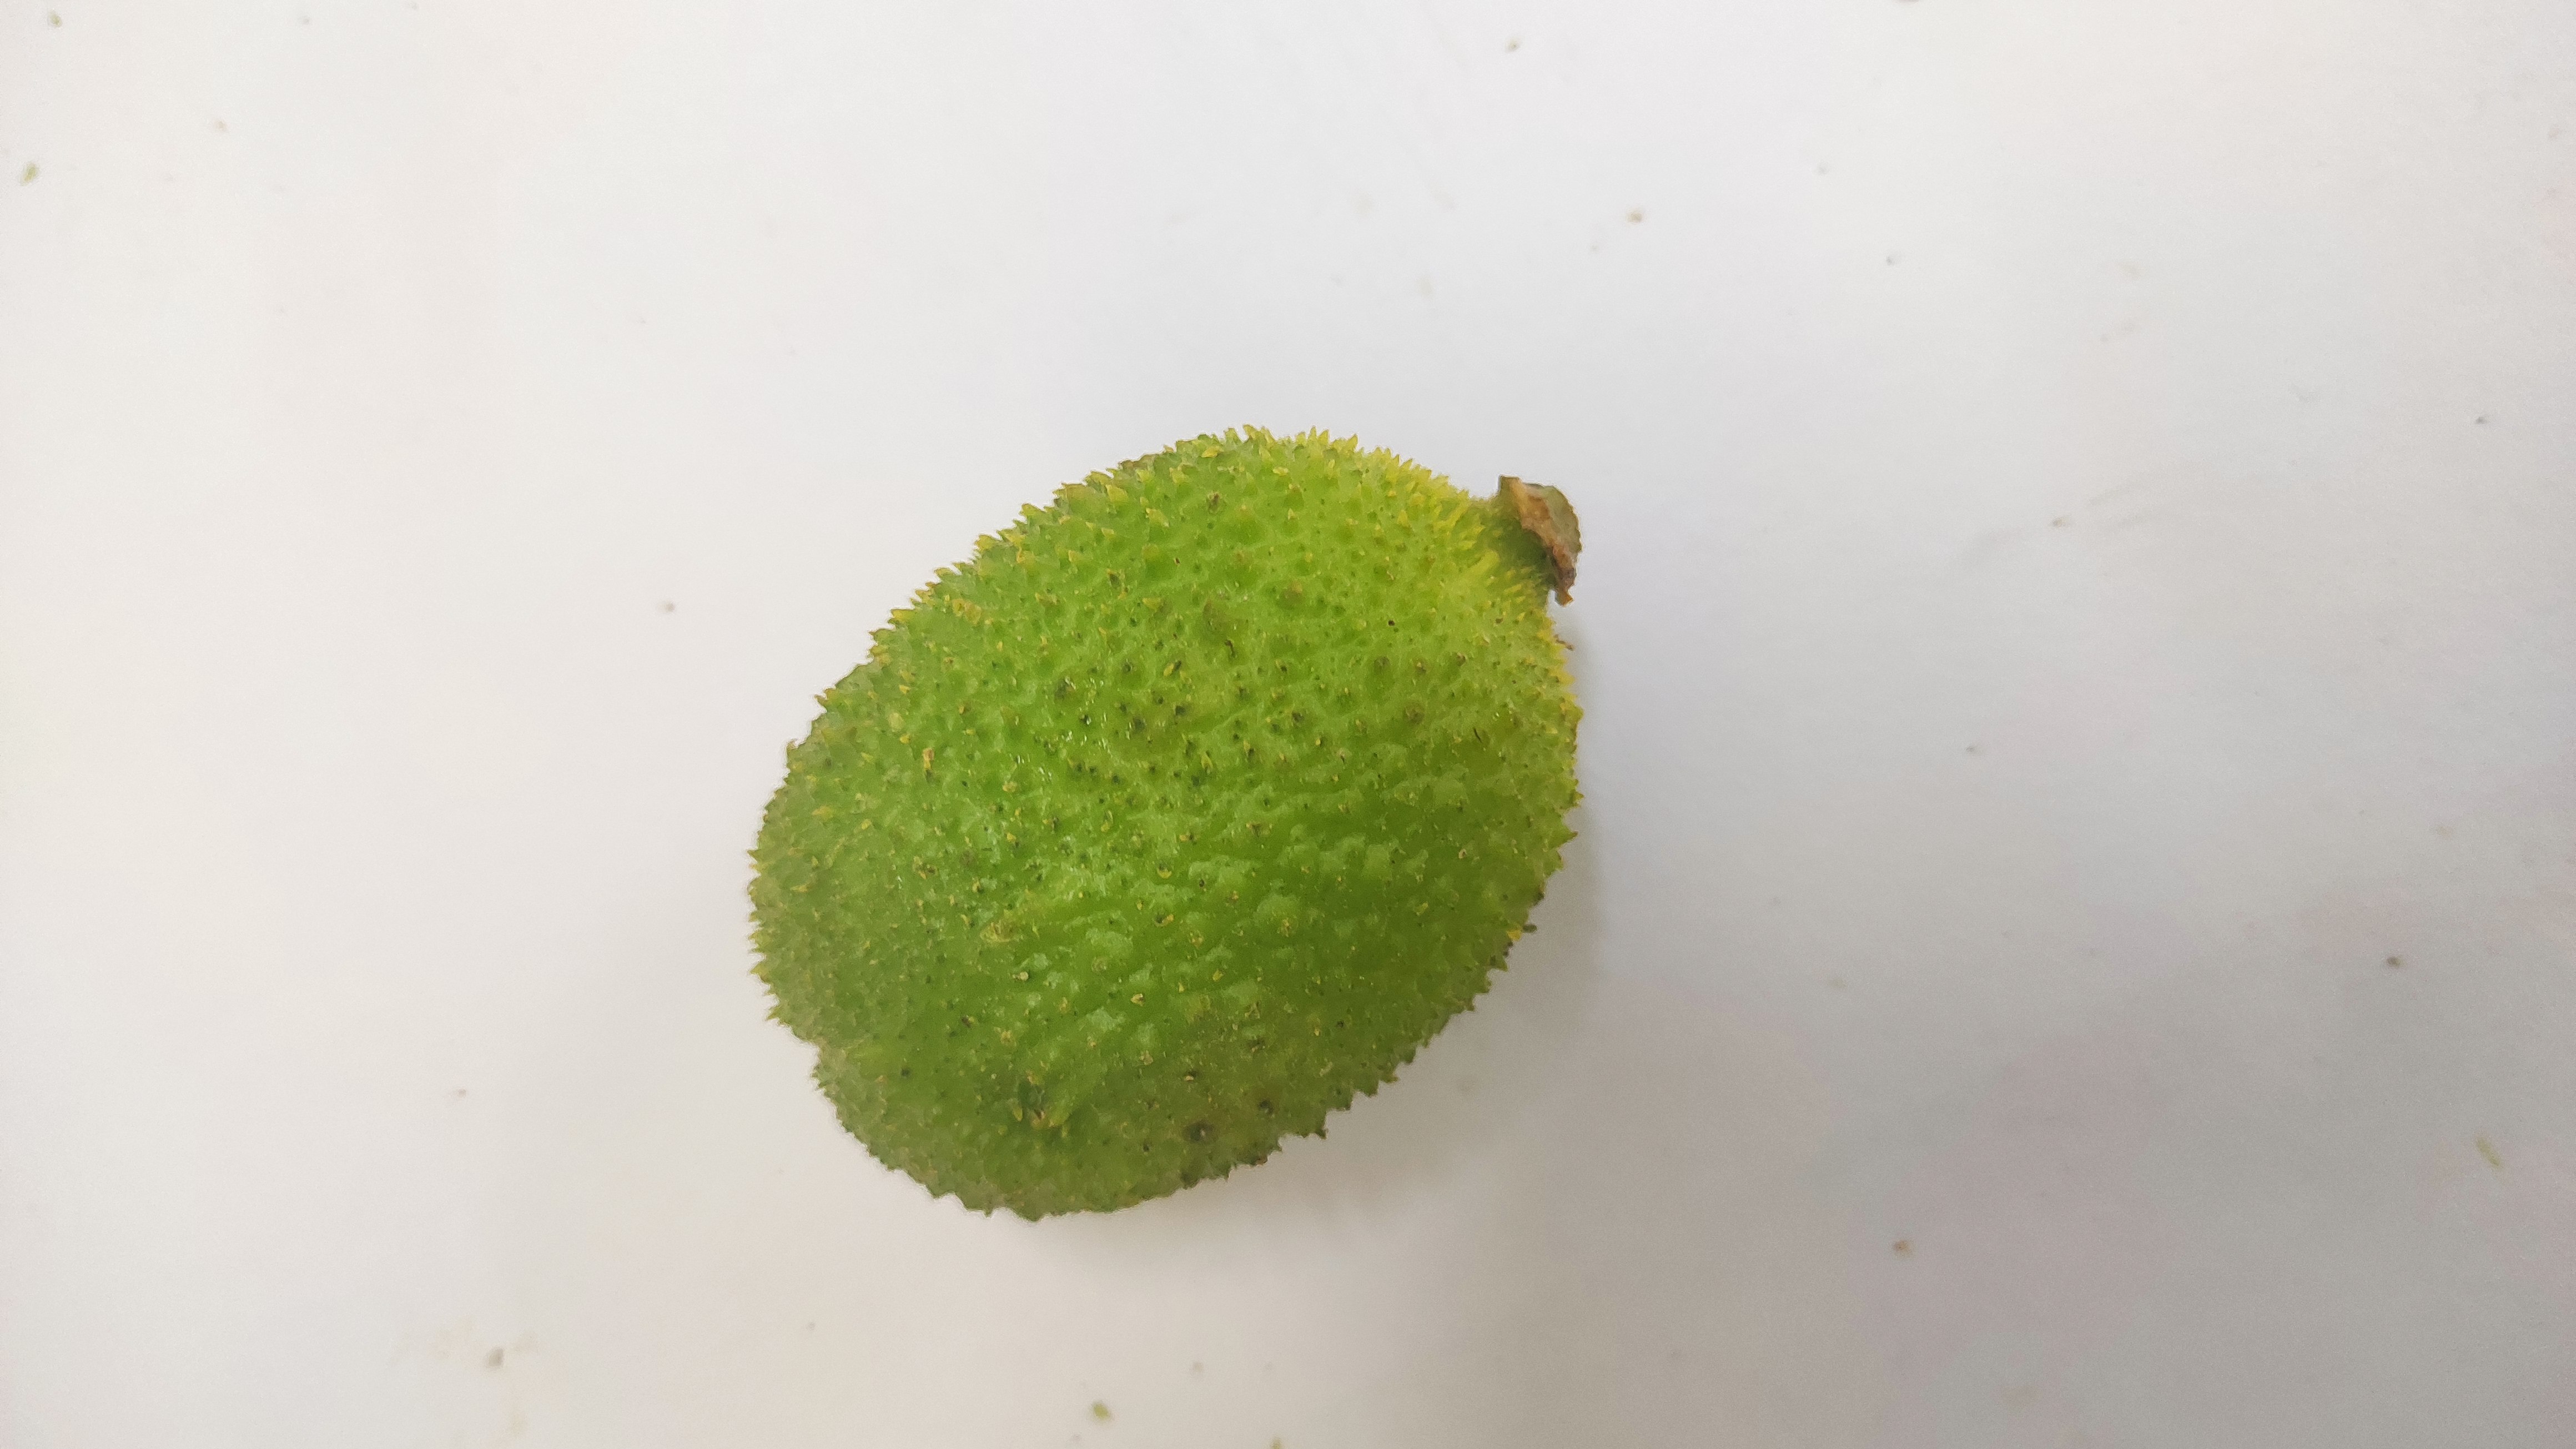
Crop: Spiny Gourd
Condition: Fresh